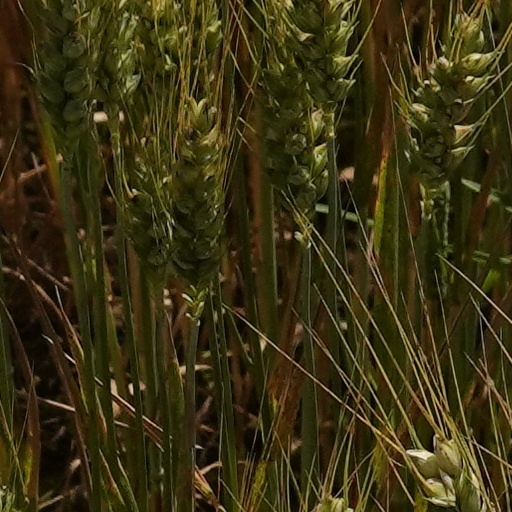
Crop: wheat